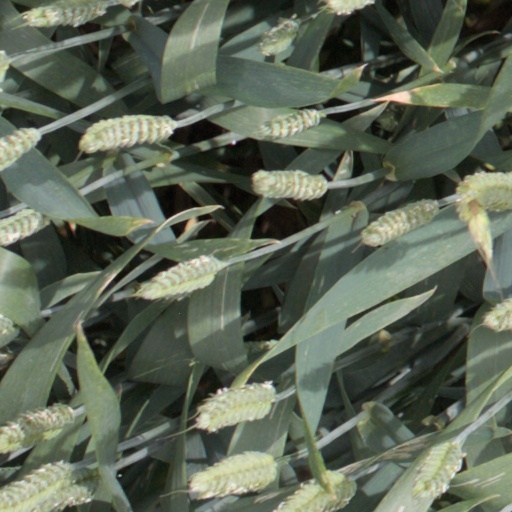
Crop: wheat